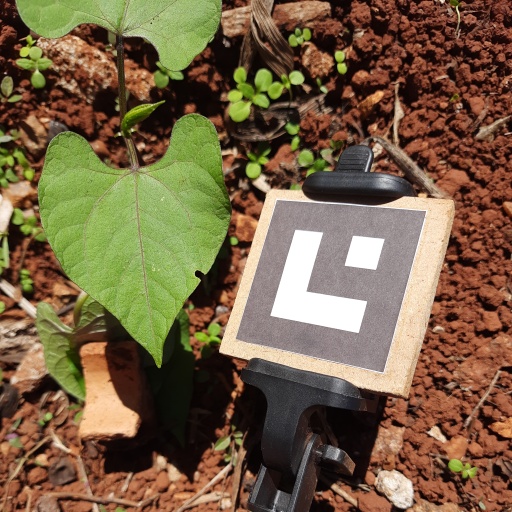
Observations: wavy surface, eating holes in the edge, under sunlight